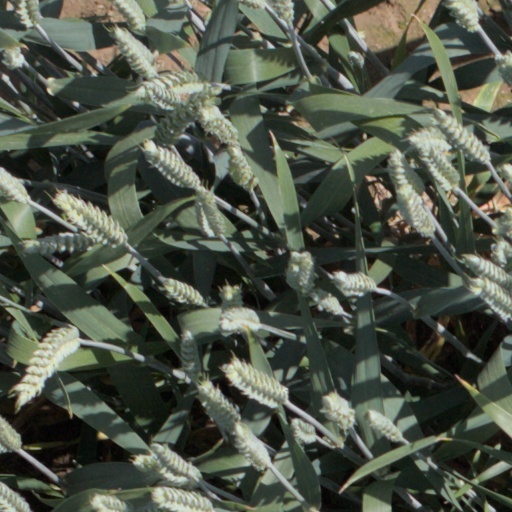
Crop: wheat